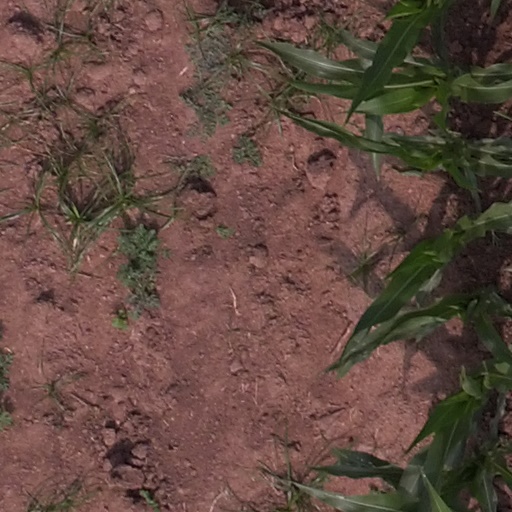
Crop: maize; corn